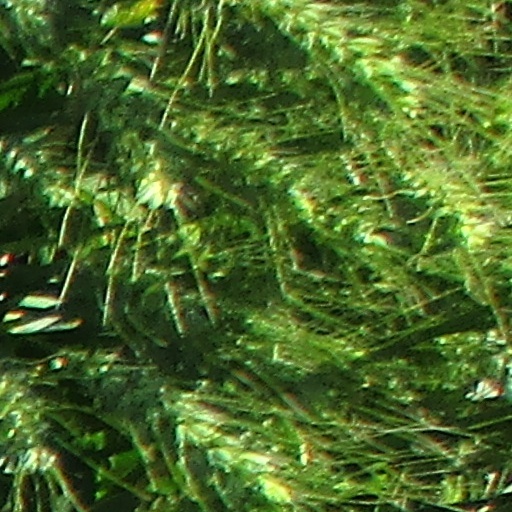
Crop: wheat